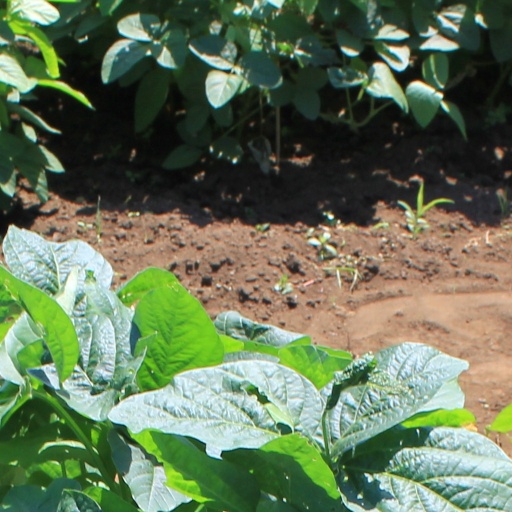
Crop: soybean